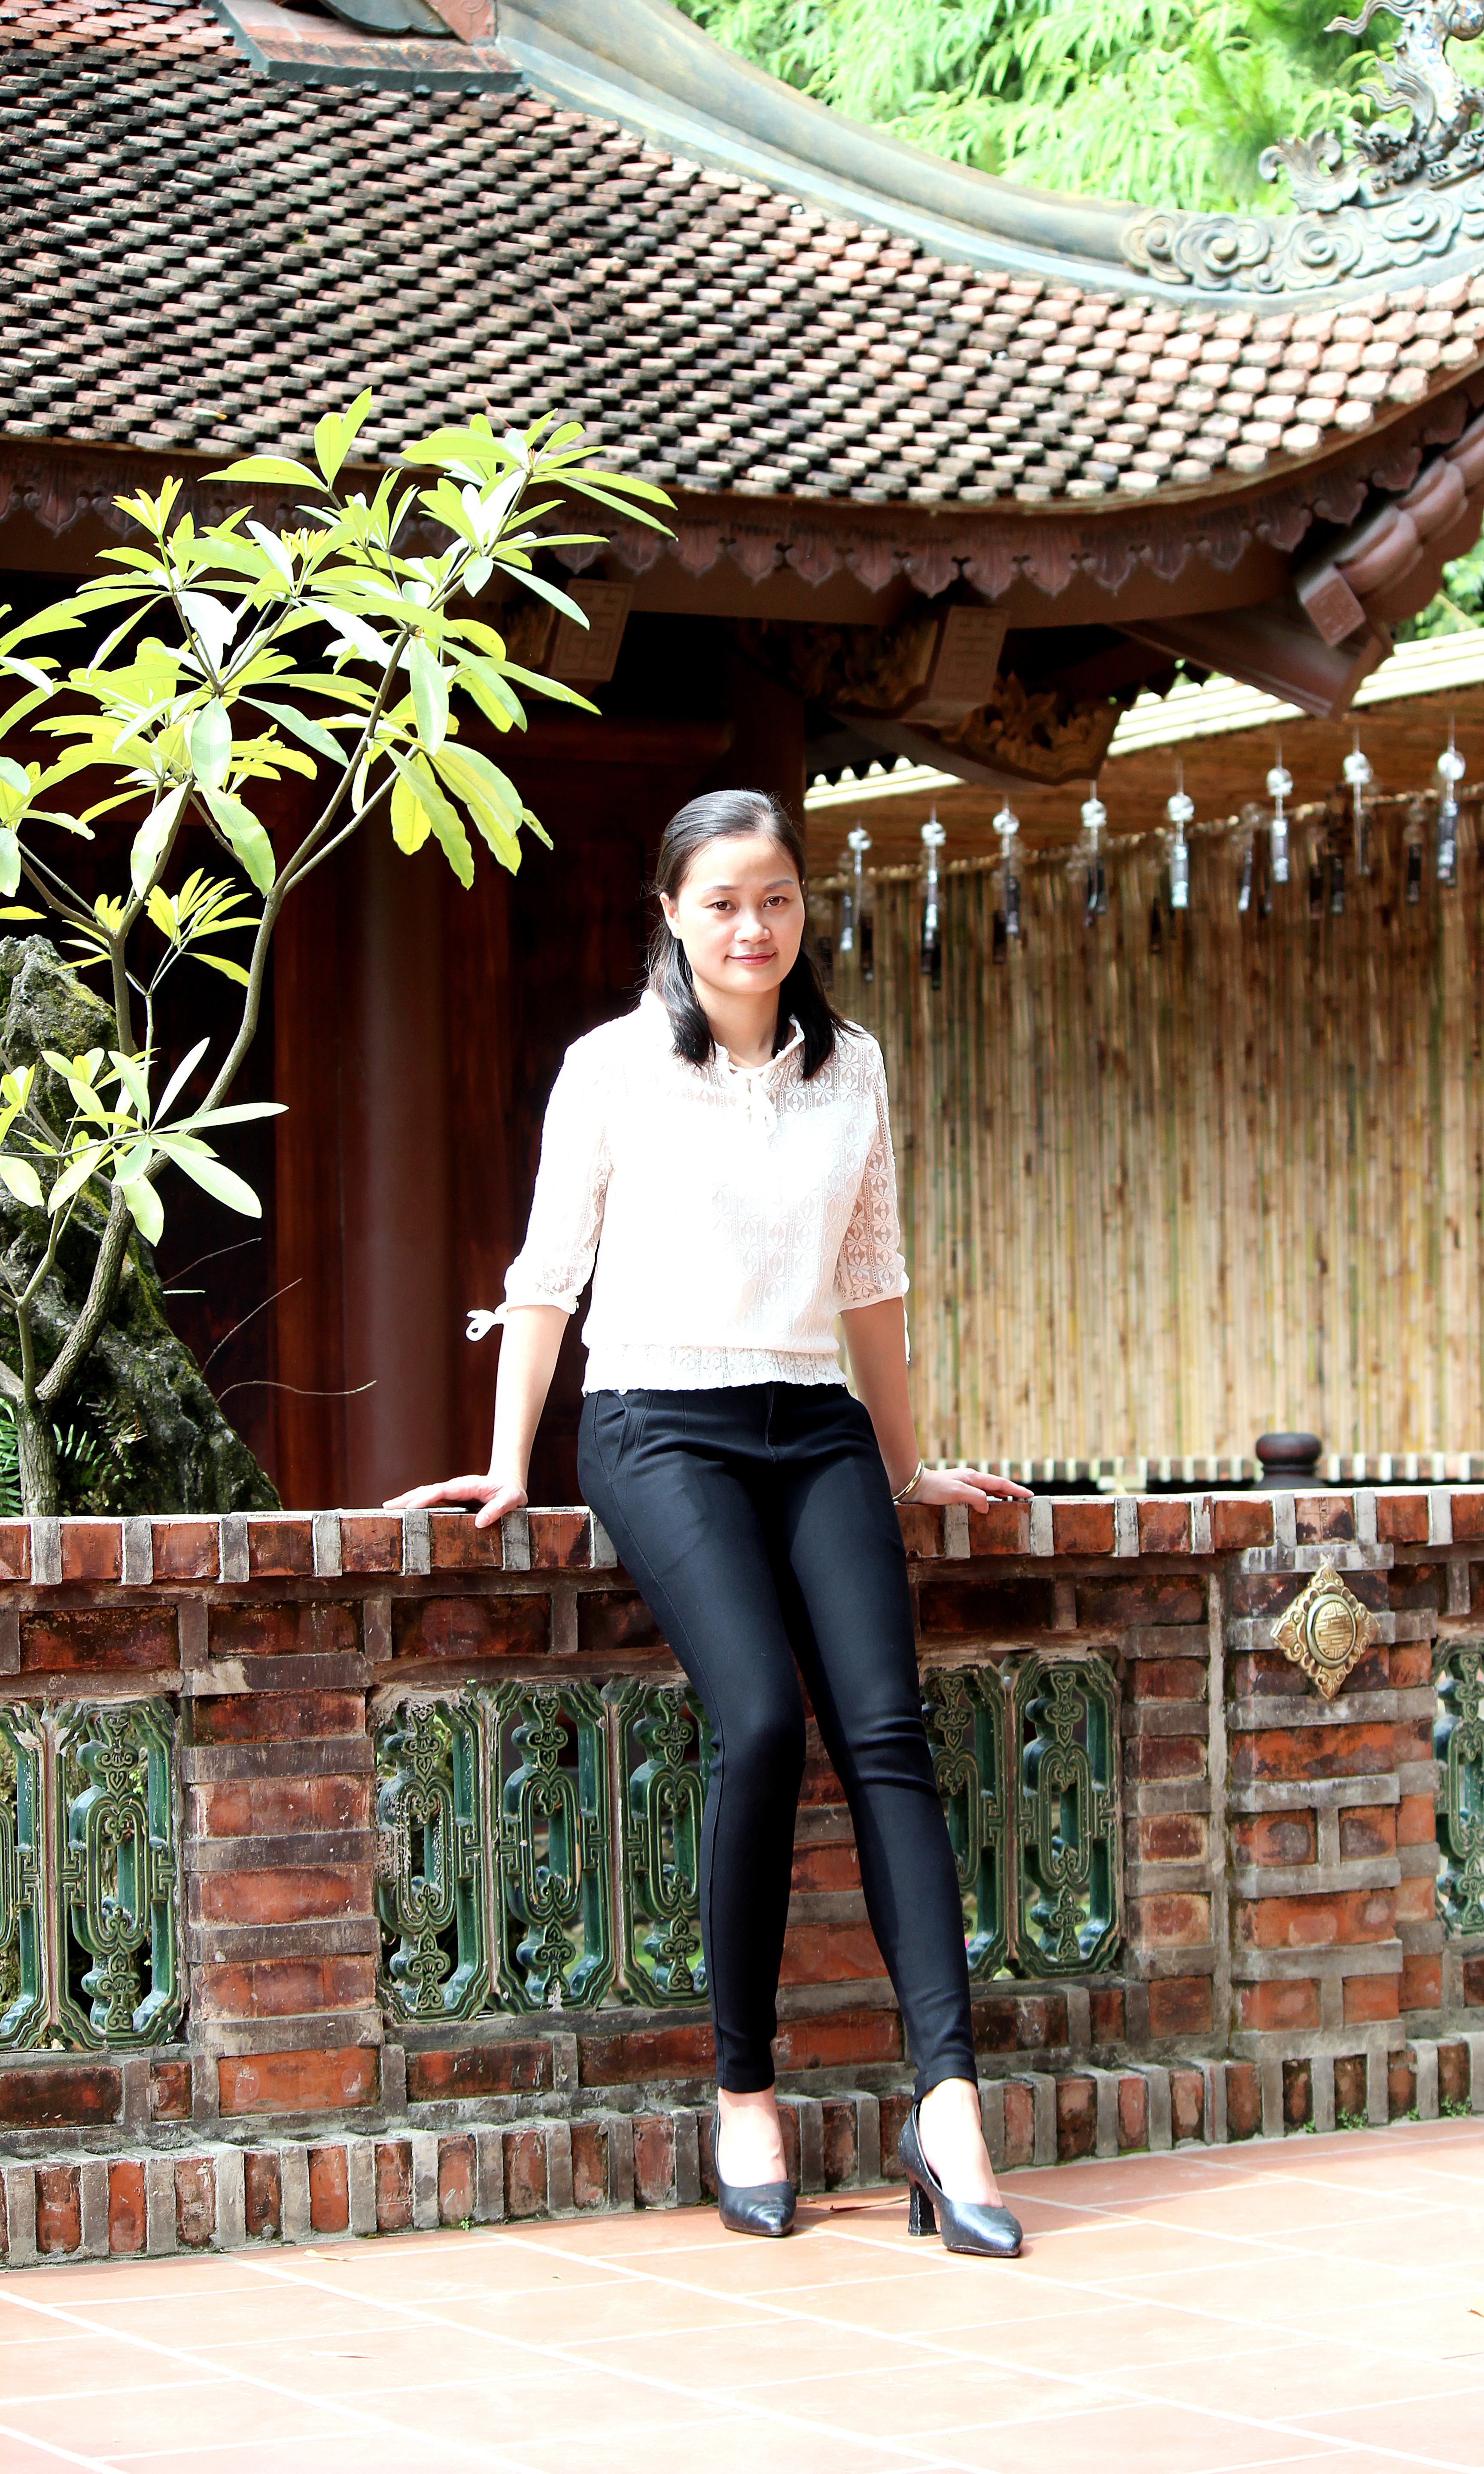
picture, photograph, green, black, human body, sleeve, wood, flash photography, waist, thigh, leisure, knee, happy, leather jacket, people, denim, beauty, trunk, snapshot, sportswear, human leg, eyewear, fashion design, abdomen, sitting, fashion accessory, leggings, spring, brown hair, fun, t shirt, boot, bag, chinese architecture, fur, high heels, leather, top, vacation, tourism, handbag, photo shoot, photography